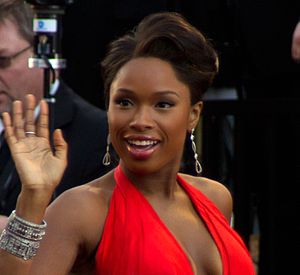
Jennifer Hudson
Jennifer Kate Hudson er en sanger og skuespiller.